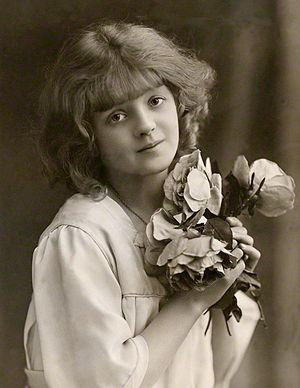
Joan Morgan, née le 1ᵉʳ février 1905 à Forest Hill, un quartier de Londres, en Angleterre, et morte le 22 juillet 2004 à Henley-on-Thames, dans le Oxfordshire, est une actrice, scénariste, romancière et dramaturge britannique, spécialisée dans le roman policier. Elle a recours aux pseudonymes Joan Wentworth Wood et Iris North pour publier certaines de ses œuvres.